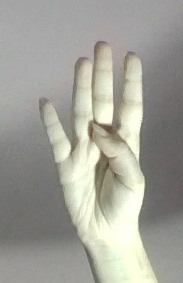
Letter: kaaf